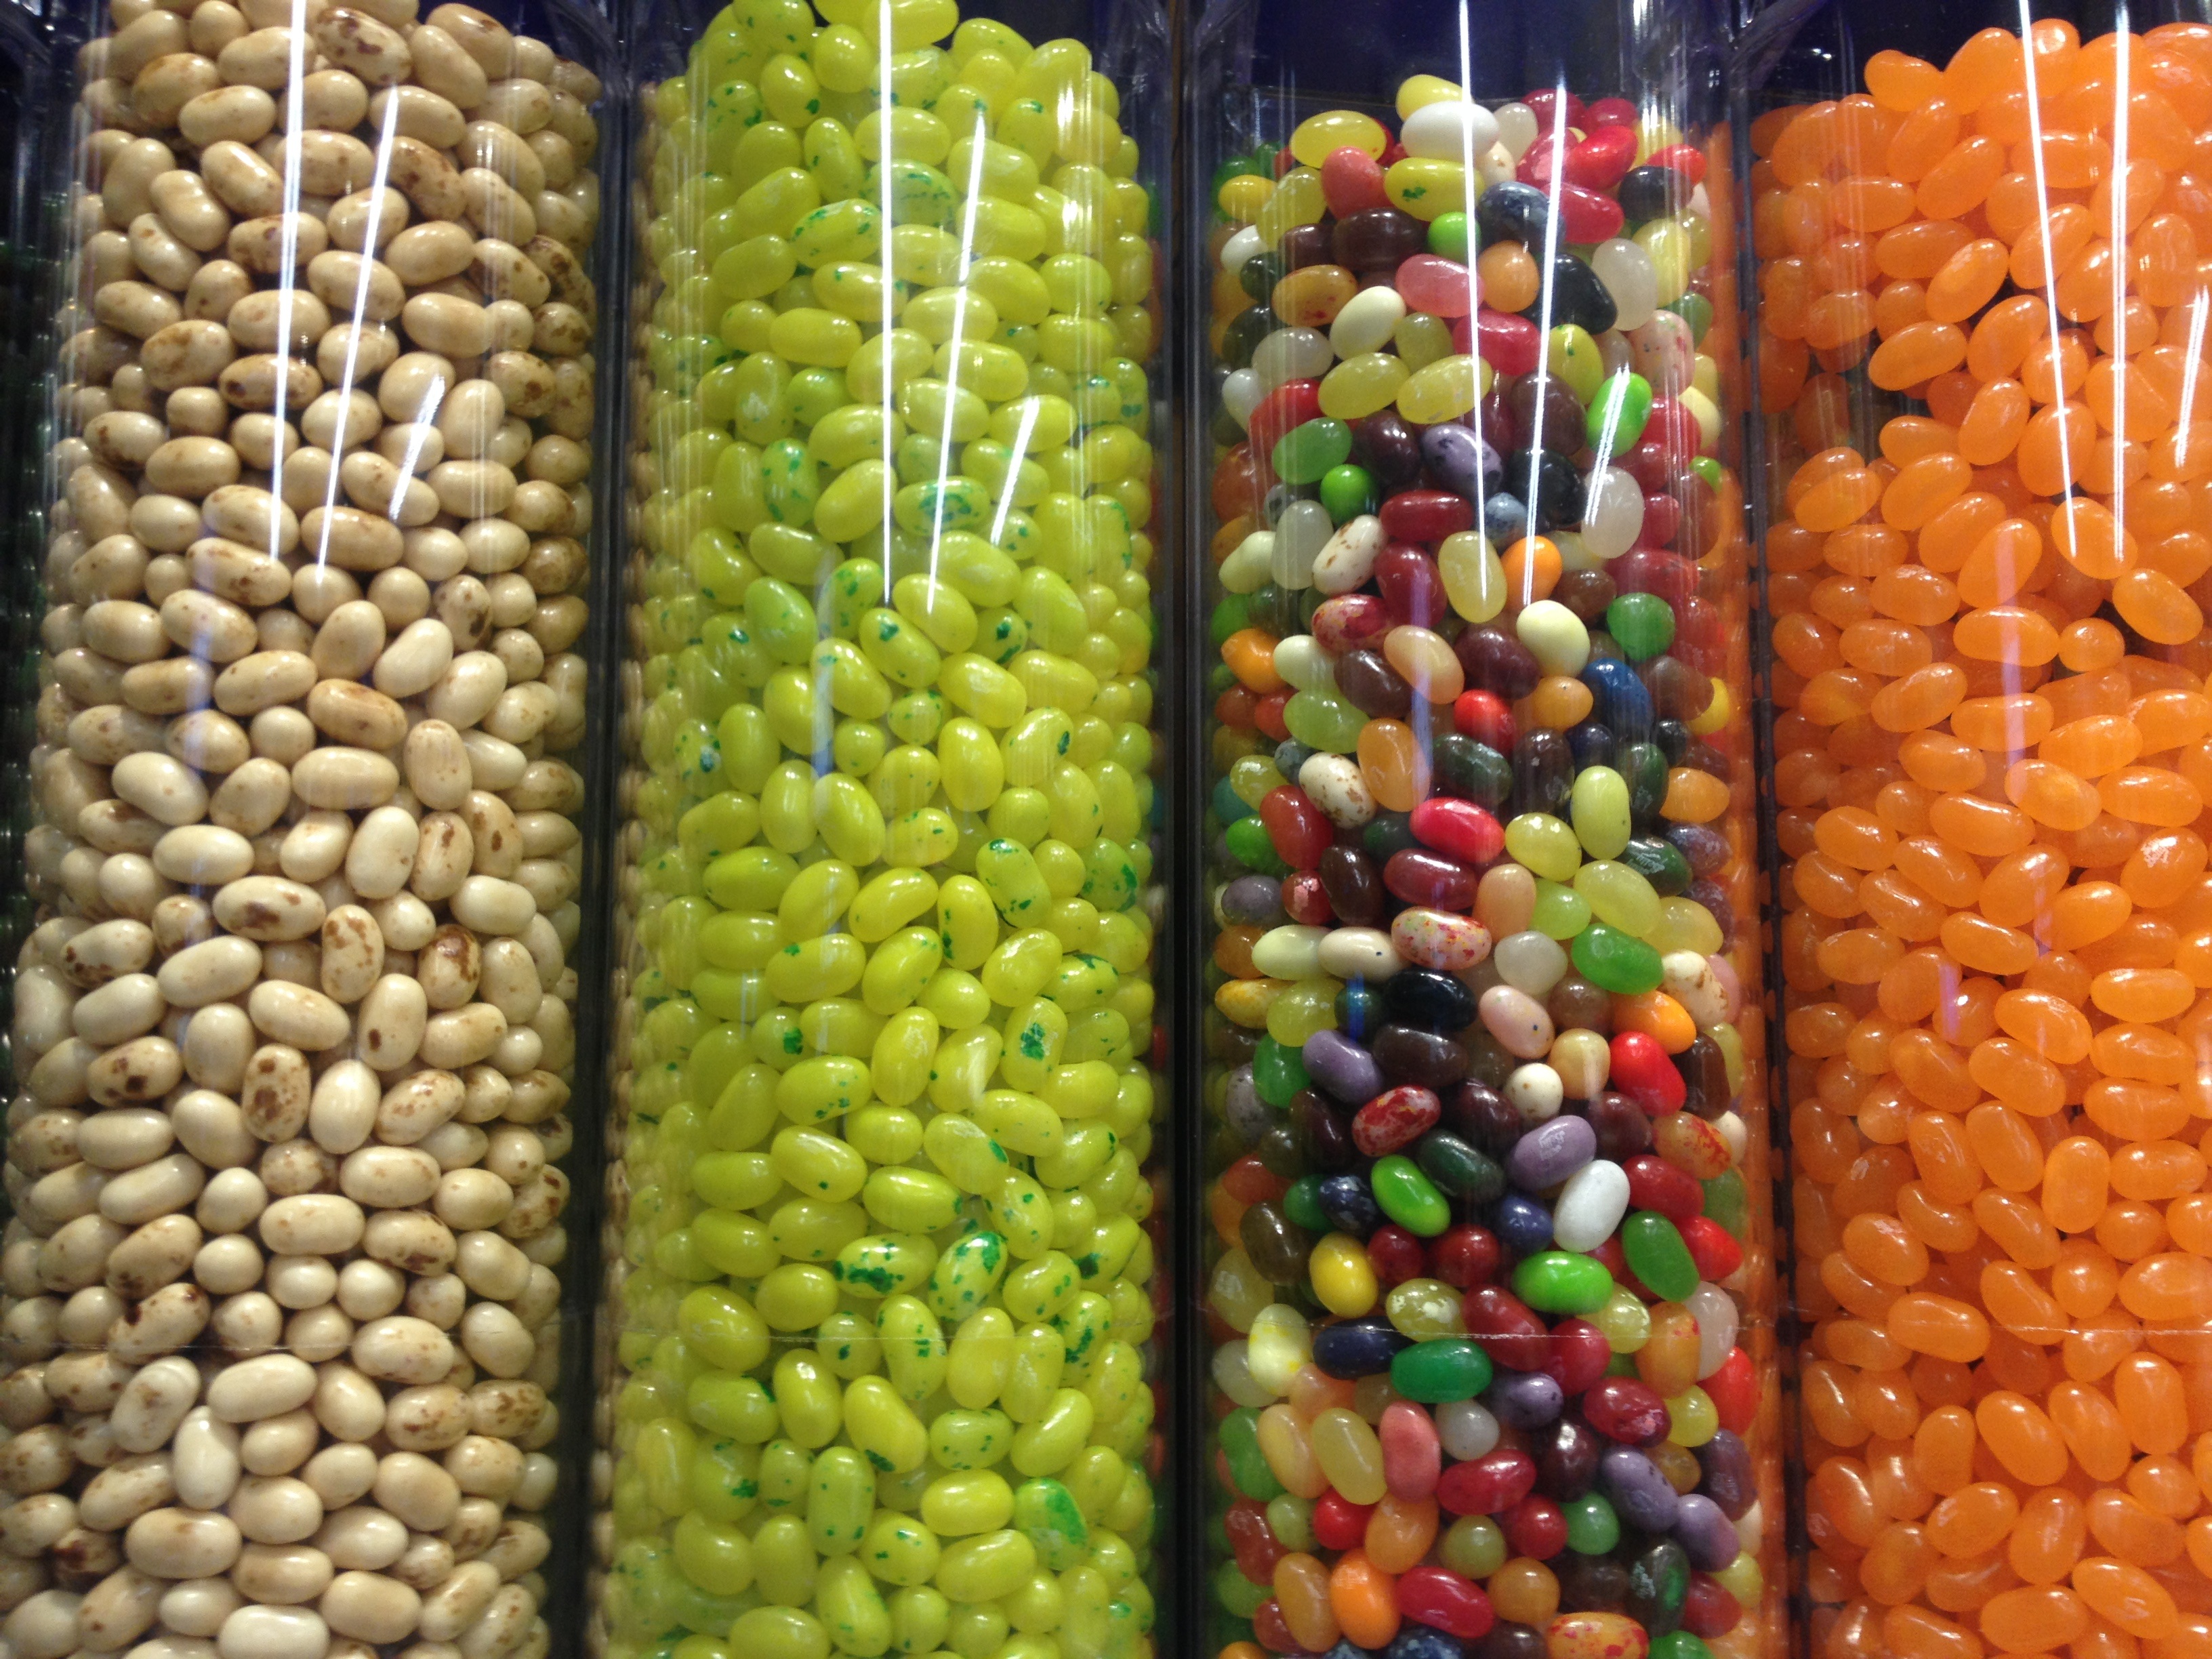
sweet, orange, dish, food, green, produce, color, colorful, snack, variety, sugar, multicolored, candy, sweet corn, maize, assorted, confectionery, corn on the cob, coated